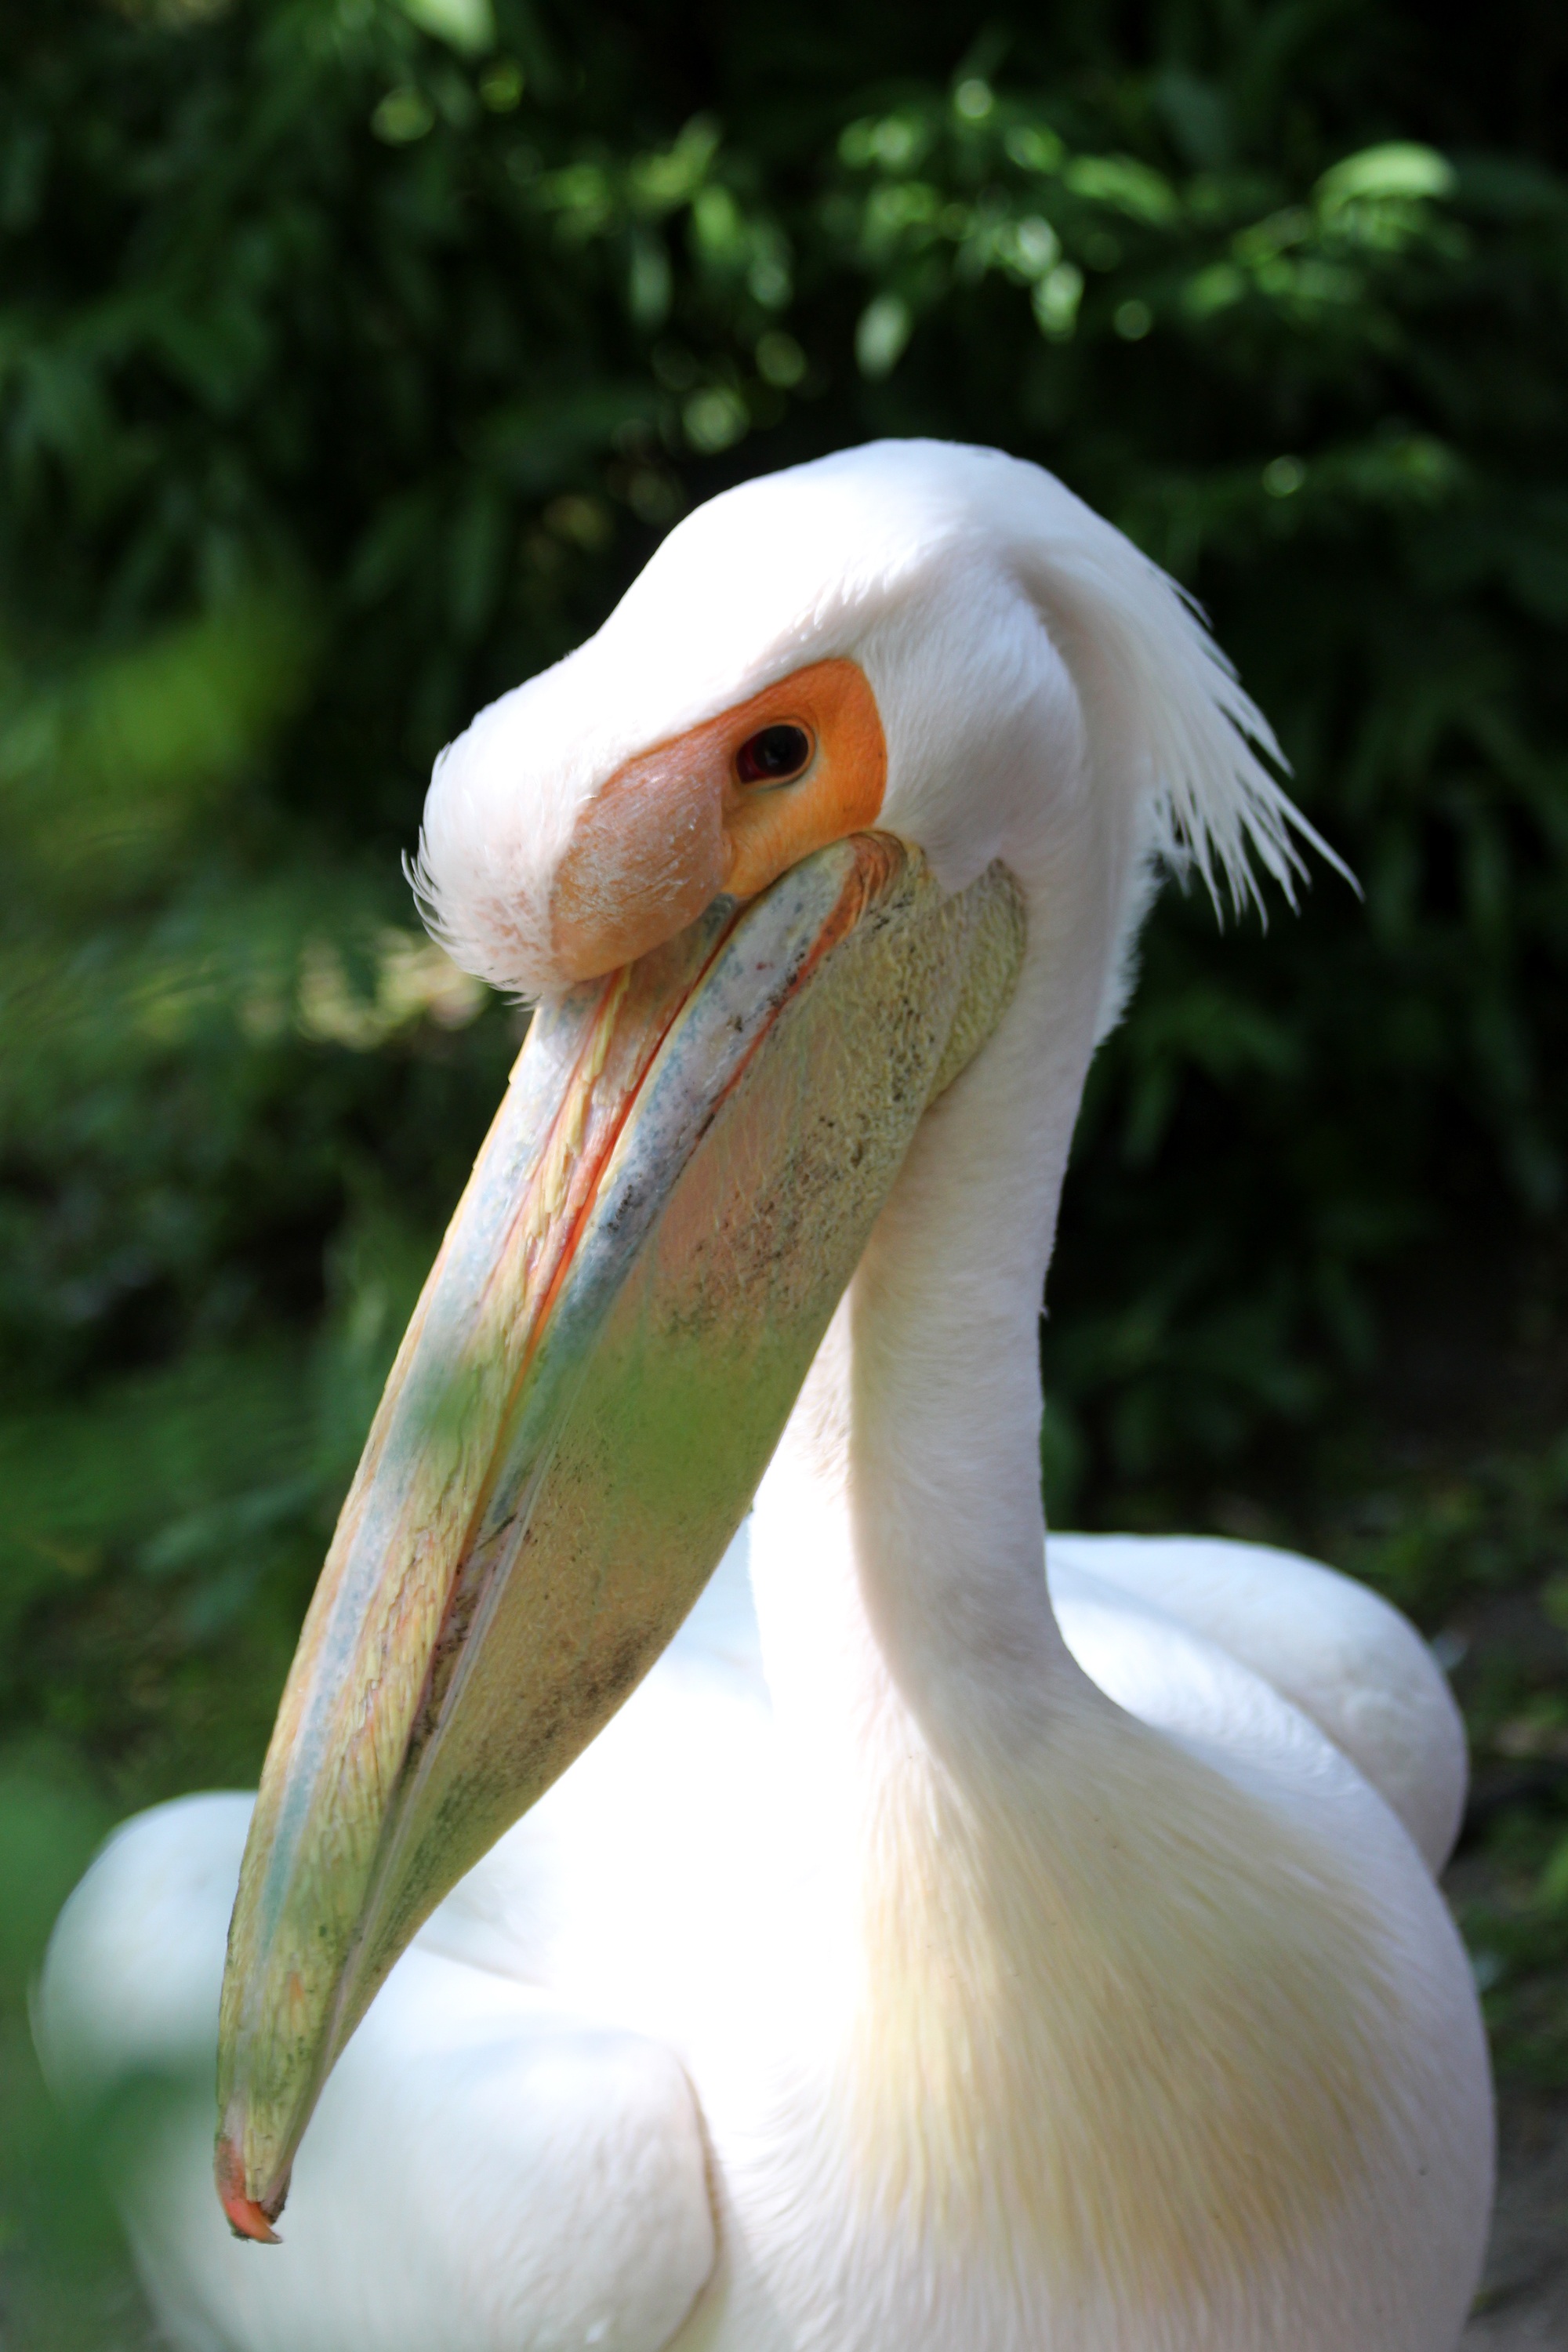
bird, pelican, seabird, beak, feather, fauna, close up, eye, water bird, pelecanus onocrotalus, white pelican, bird's head